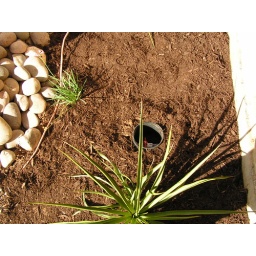
The installers also put in a valve to allow for filling the water feature ceramic pot in the front of the house.